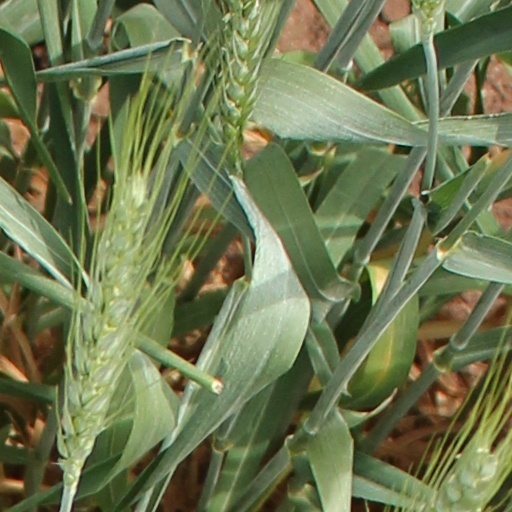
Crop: wheat